Sjællandsgade

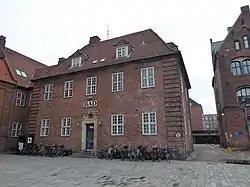
No. 12A: Sjællandsgade Public Baths

Sjællandsgade Public Baths (No. 12 A) is attached to the church. It opened in 1917 as one of several new public bath houses in the city but closed when private bathrooms had become common later in the century. The Baroque Revival style building by city architect Hans Wright was listed on the Danish registry of protected buildings and places in 2013. The bath house was shortly thereafter reopened by a group of volunteers.